Lalande-de-Pomerol

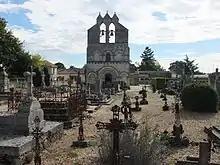
The church in Lalande

Lalande-de-Pomerol (literally "Lalande of Pomerol") is a commune in the Gironde department in Nouvelle-Aquitaine in southwestern France, that produces red wine.